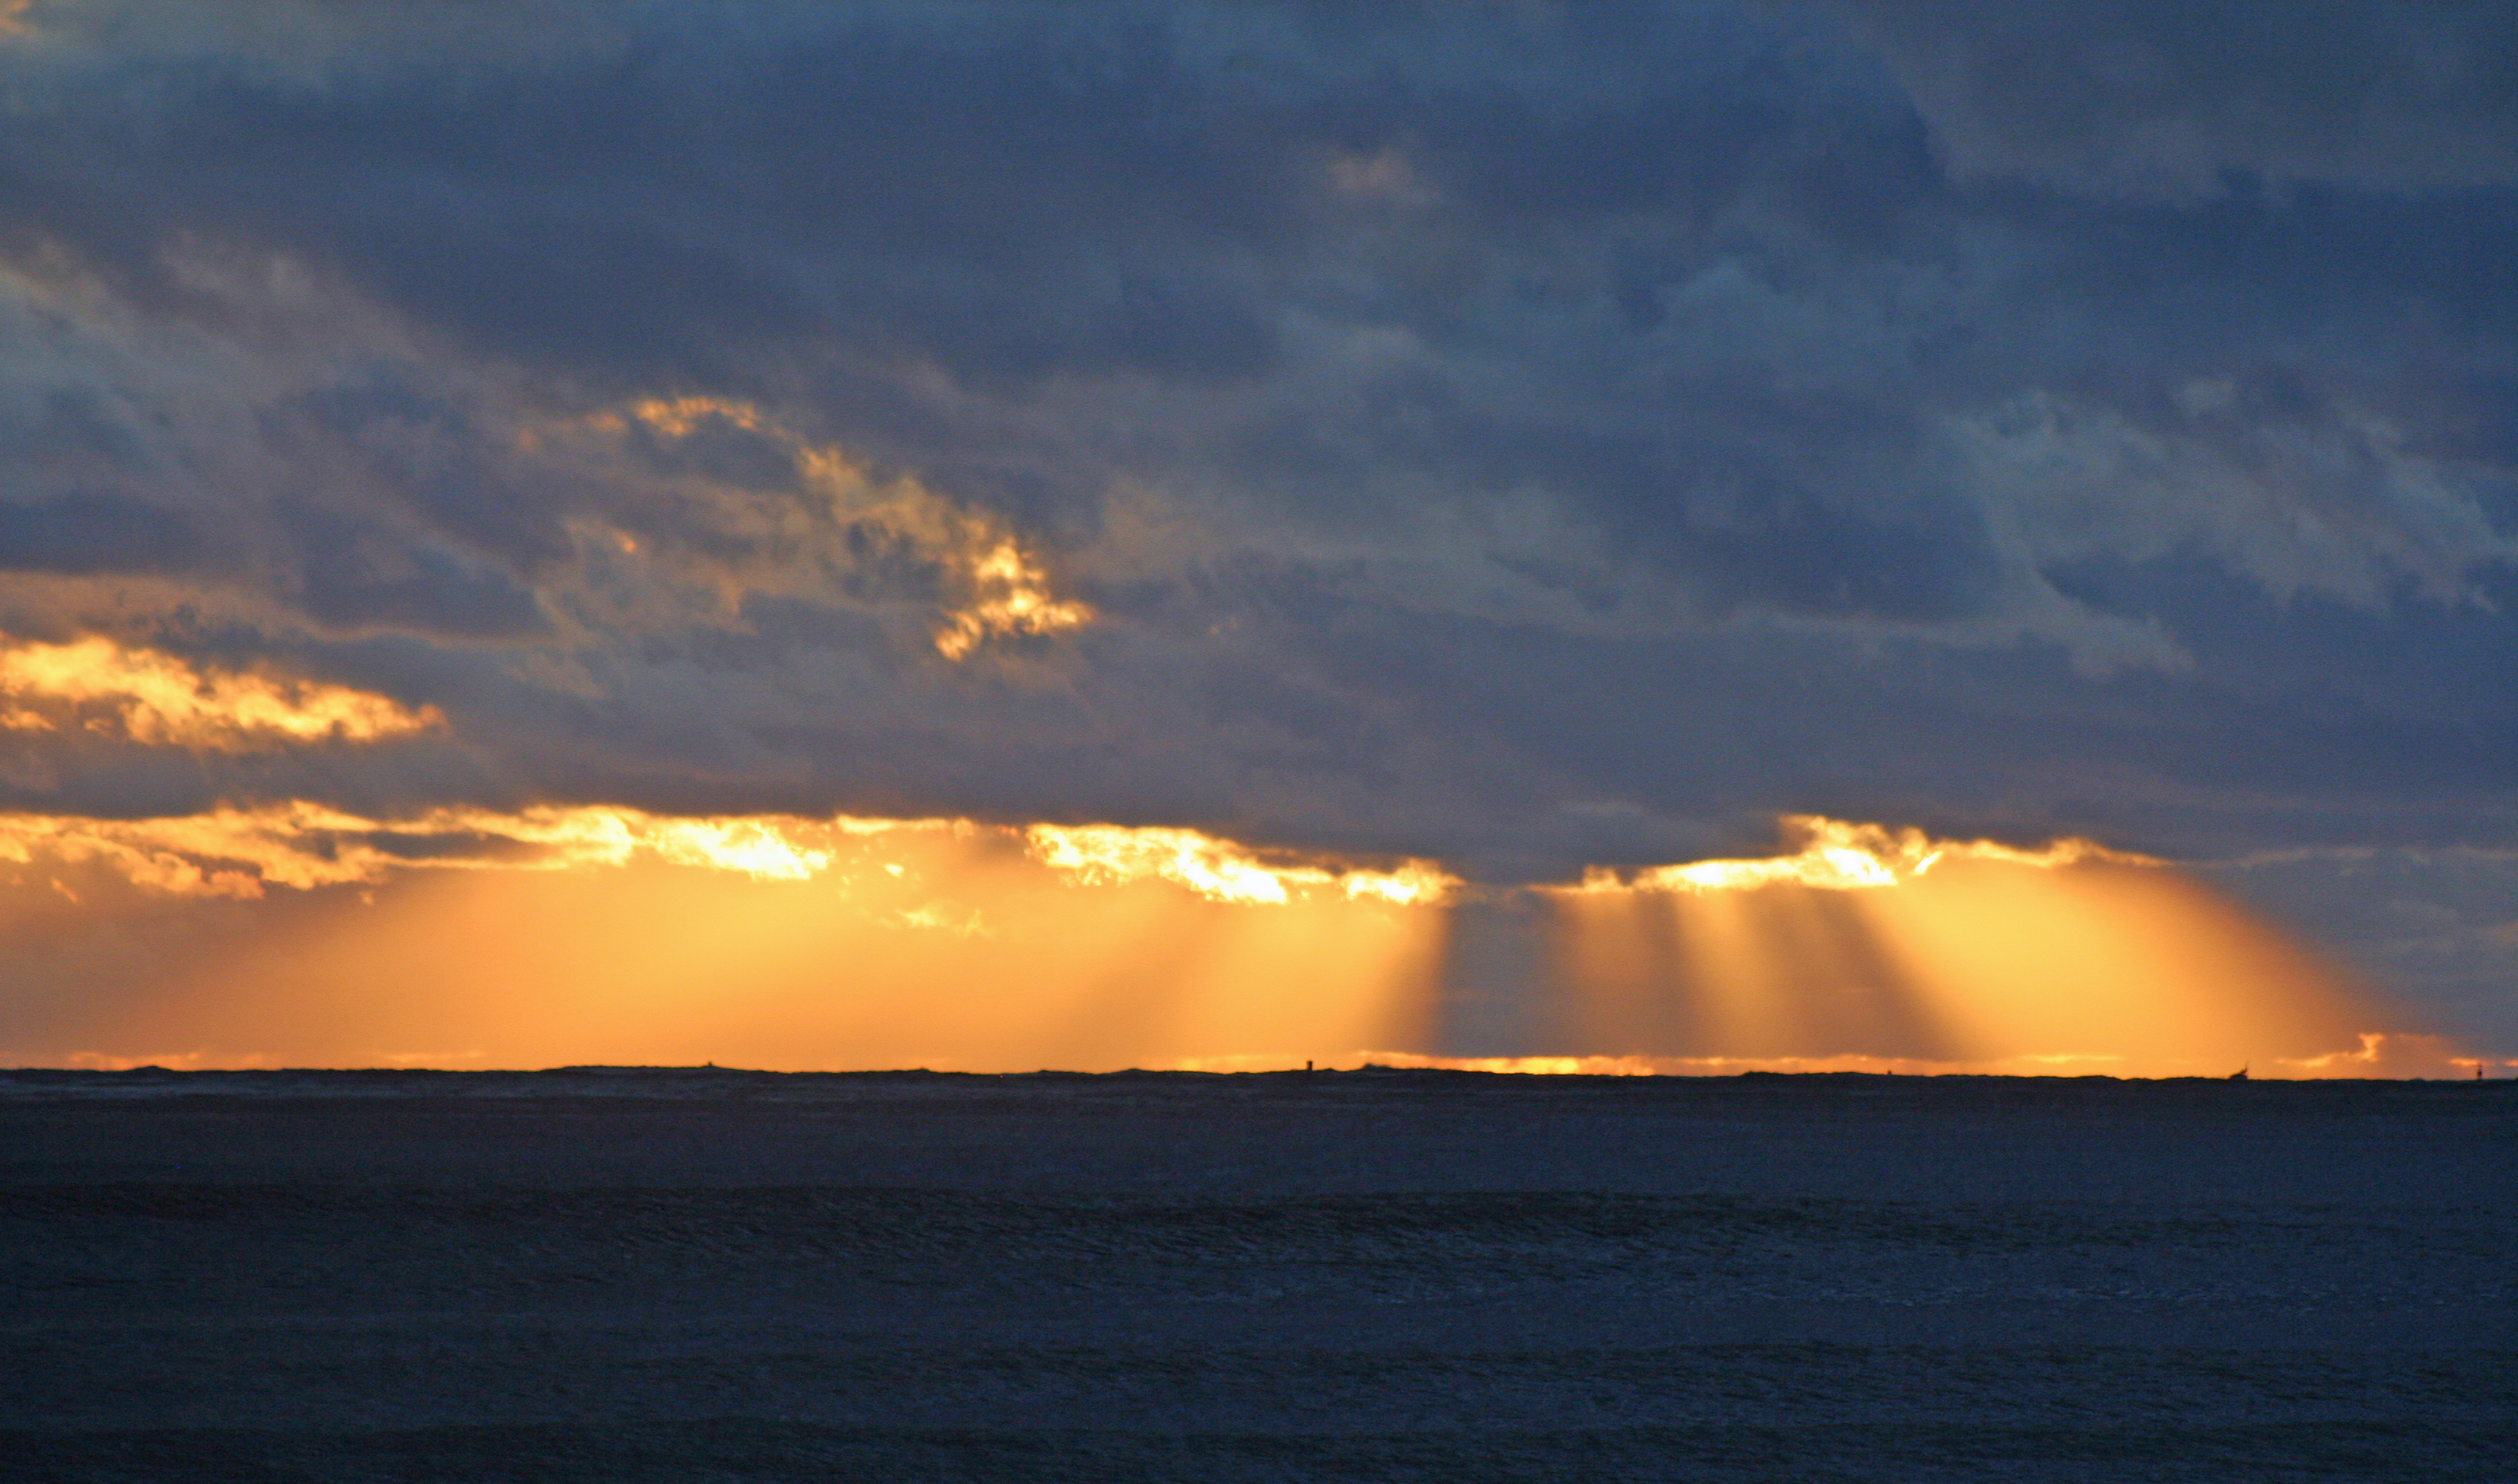
northwest, coastal, sunset, sky, horizon, cloud, sea, sunrise, afterglow, evening, daytime, atmosphere, dusk, morning, ocean, sunlight, calm, cumulus, dawn, sound, sun, landscape, coast, meteorological phenomenon, coastal and oceanic landforms, wind, red sky at morning, vacation, bay